Claude-Victor Perrin

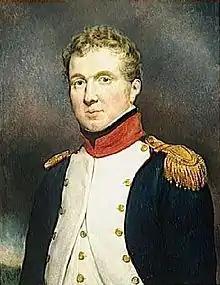
Victor as a lieutenant-colonel of 5th Bouches-du-Rhône Battalion in 1792, by Georges Rouget (1835)

In February 1792, Victor joined his hometown's National Guard as a grenadier. He then enlisted in the 1st Drôme Battalion, and later passed to the 5th Bouches-du-Rhône Battalion. In September 1792 he was made chief of battalion and deployed with the Army of Italy, distinguishing himself at the Battle of Coaraze. During the Siege of Toulon in late 1793, Victor distinguished himself in the capture of Fort Mont Faron, and was seriously wounded in the stomach during the capture of Fort de l'Eguillette at the end of the siege.